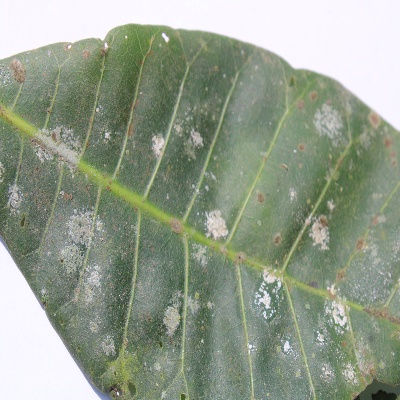
Crop: Cashew
Condition: red rust